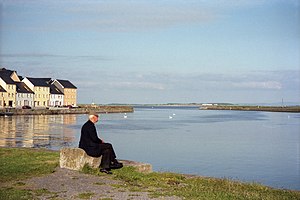
Galway / Historie
Floden Corrib
Galway er en by i den Irske Republik. Galway ligger ved den irske vestkyst i County Galway i provinsen Connacht. Galway havde i 2006 en befolkning på 72.729.